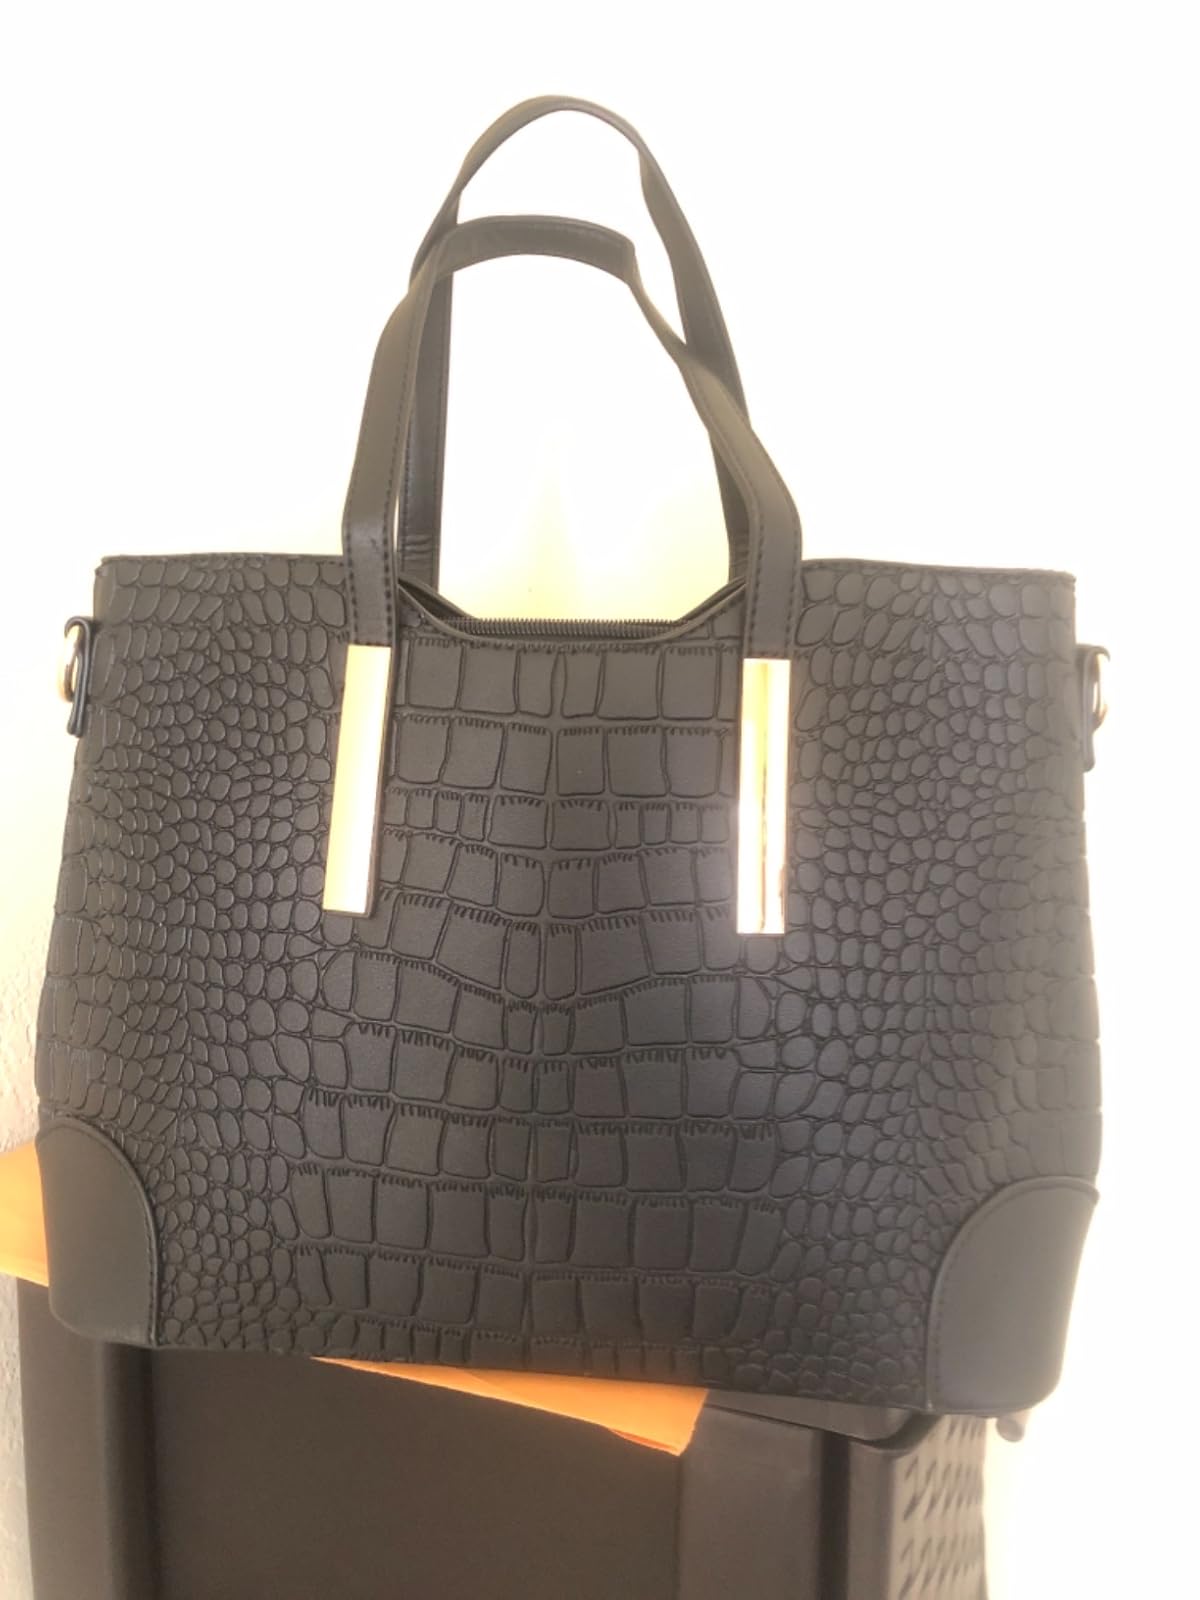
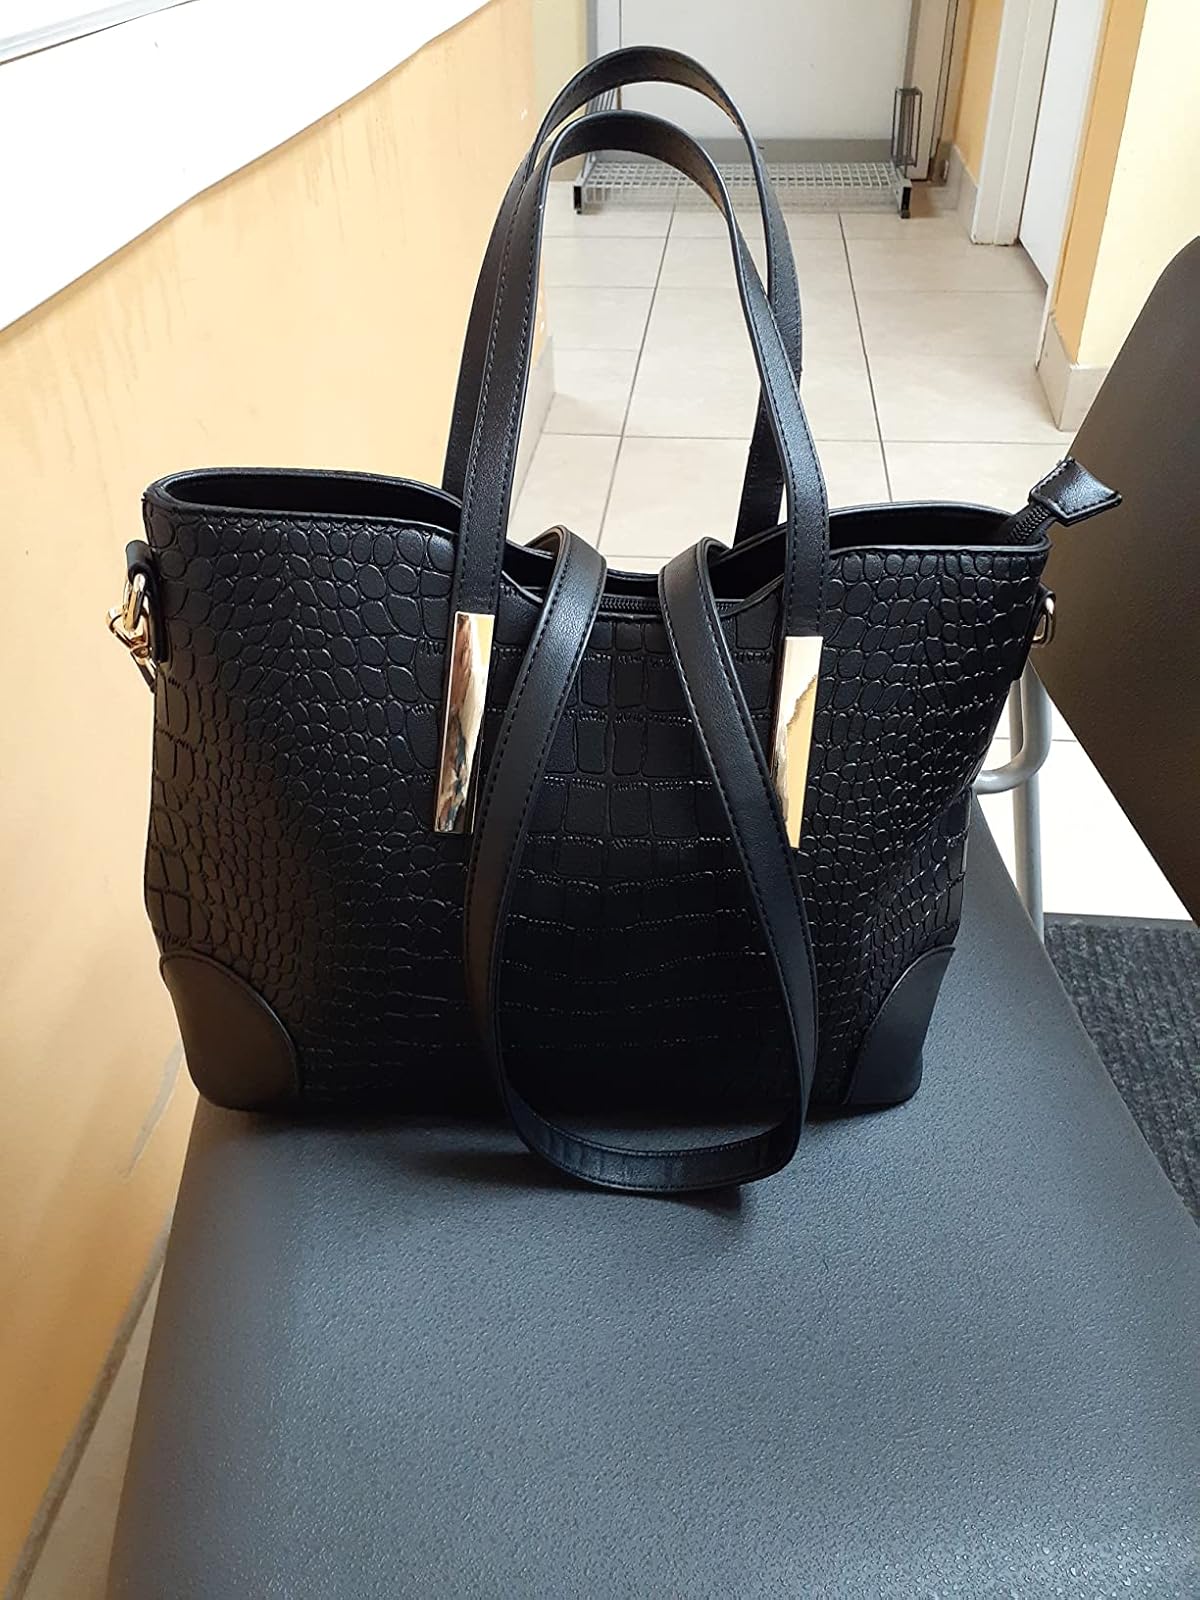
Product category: accessories_handbag
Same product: yes